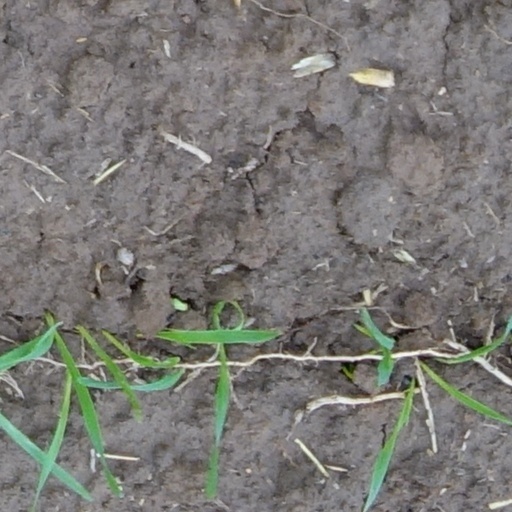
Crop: wheat